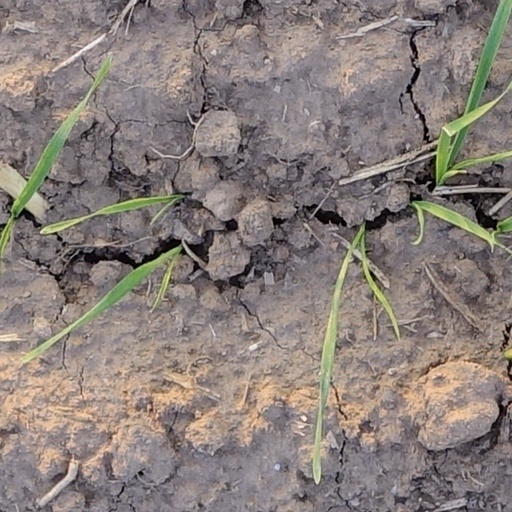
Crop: wheat